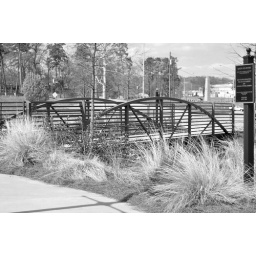
bridge over the river